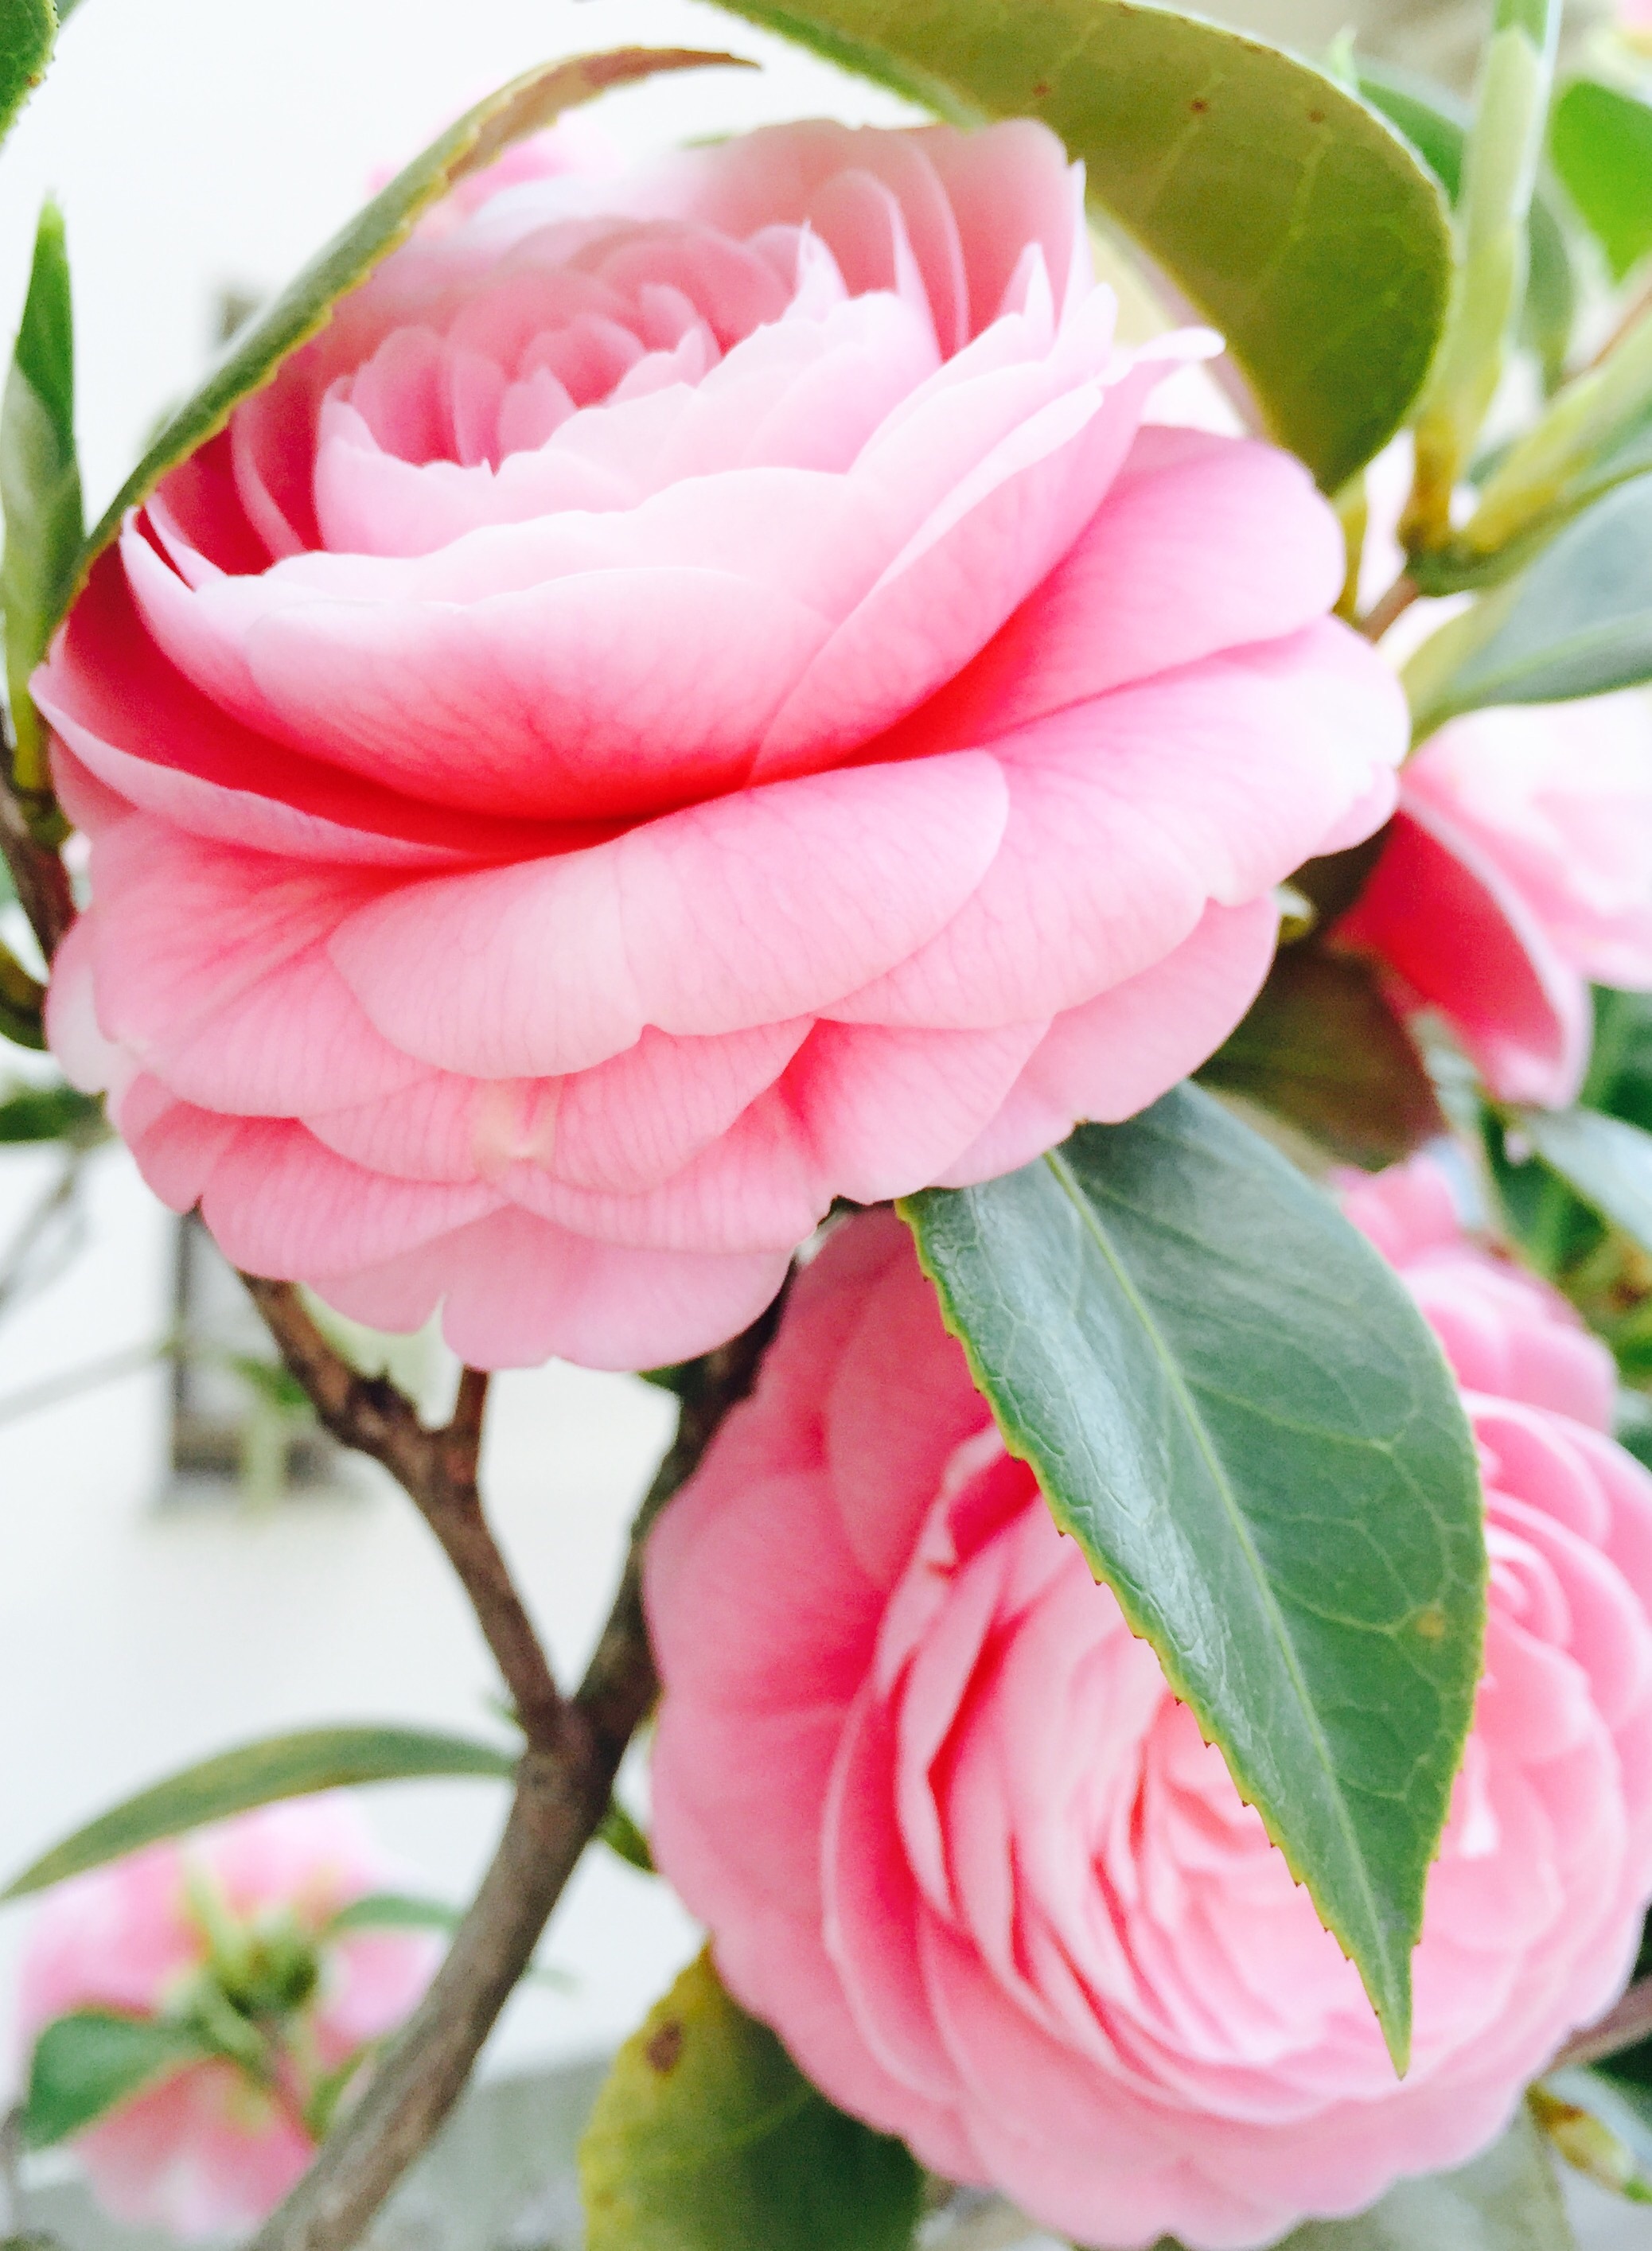
nature, plant, flower, petal, pink, flowers, floristry, camellia, floribunda, theaceae, flowering plant, garden roses, land plant, rosa centifolia, camellia sasanqua, japanese camellia